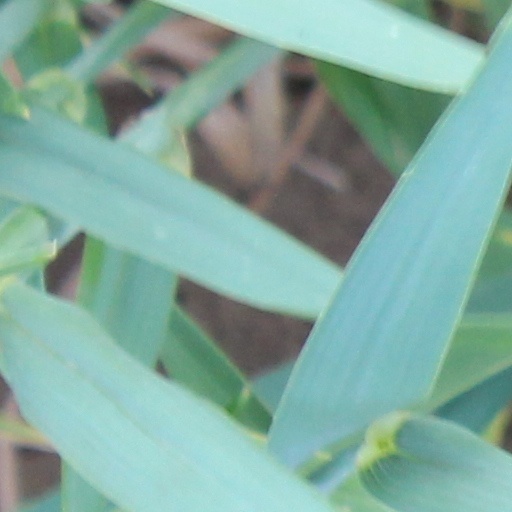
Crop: wheat